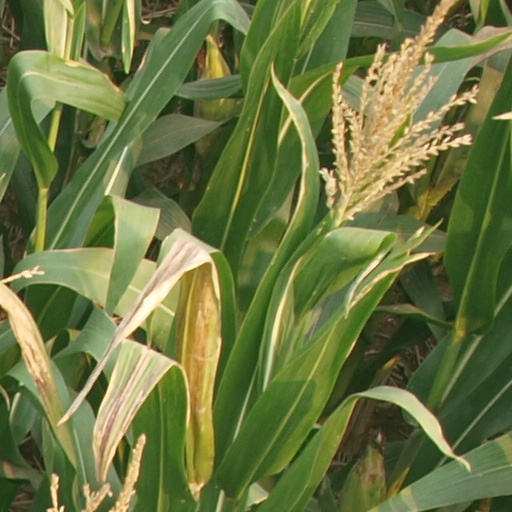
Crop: maize; corn